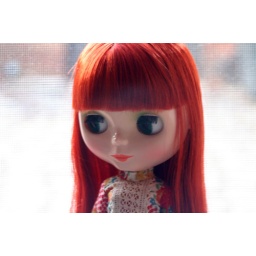
Today finally felt like spring. Astrid spent some time by the patio screen door to get some fresh air.